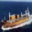
Label: ship